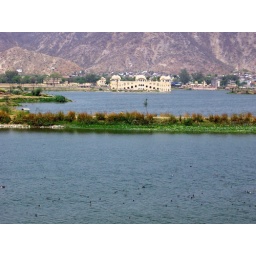
See black ducks in in the lake surroundings